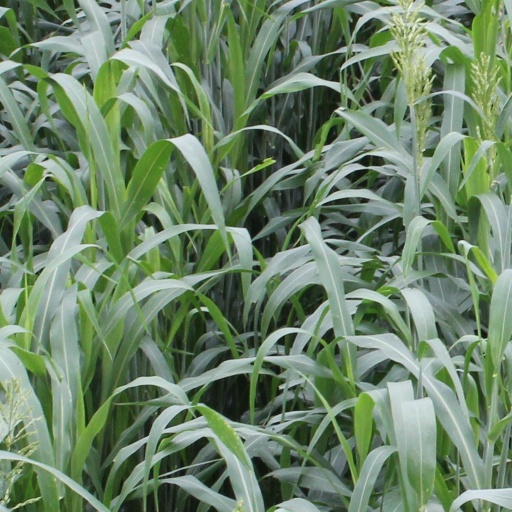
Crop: sorghum